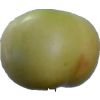
Label: Apple 6